Tuksi

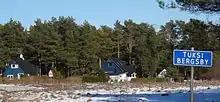
Tuksi

Tuksi is a village in Lääne-Nigula Parish, Lääne County, in western Estonia.